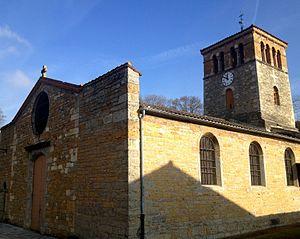
Église Notre-Dame-de-l'Assomption de Cailloux-sur-Fontaines.
Cailloux-sur-Fontaines est une commune française située dans la métropole de Lyon, en région Auvergne-Rhône-Alpes.